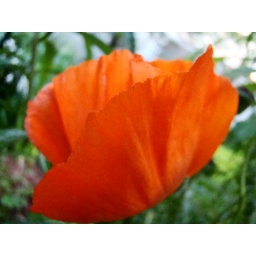
Flotting orange Dress in the green light